Charlie Pasarell

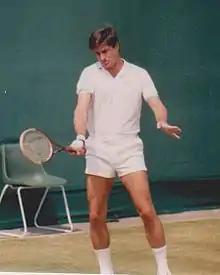
Wimbledon 1985, Over 35s Doubles

Charles Manuel Pasarell Jr. (born February 12, 1944) is a Puerto Rican-American former tennis player, tennis administrator and founder of the current Indian Wells tournament. He has also commented for the Tennis Channel and with Arthur Ashe and Sheridan Snyder formed the U.S. National Junior Tennis League, since renamed National Junior Tennis and Learning (NJTL). He was ten times ranked in the top ten of the U.S. and No. 1 in 1967 and world No. 11 in 1966.